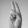
ASL letter: U